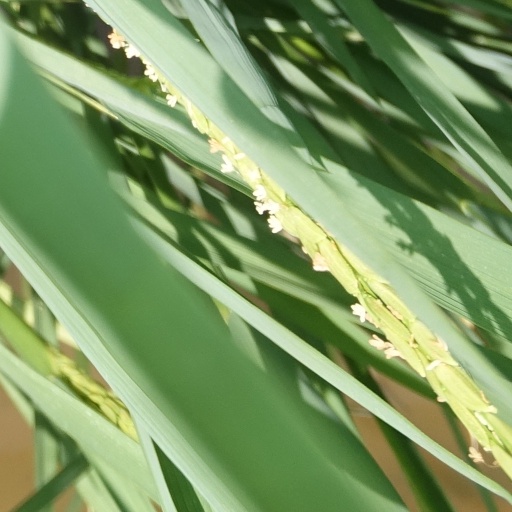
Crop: rice